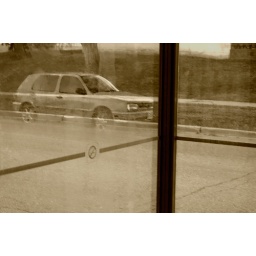
Reflection of a car in a bus stop window.